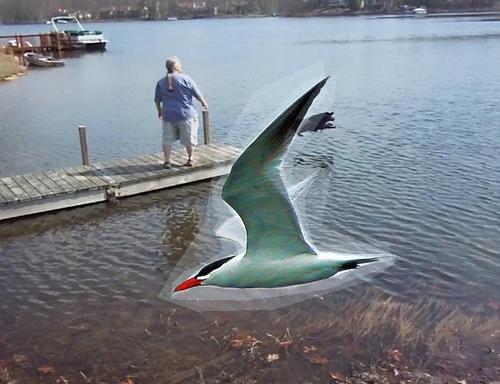
Bird species: Caspian_Tern
Bird type: waterbird
Background: water